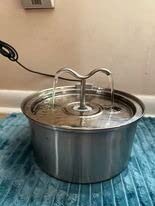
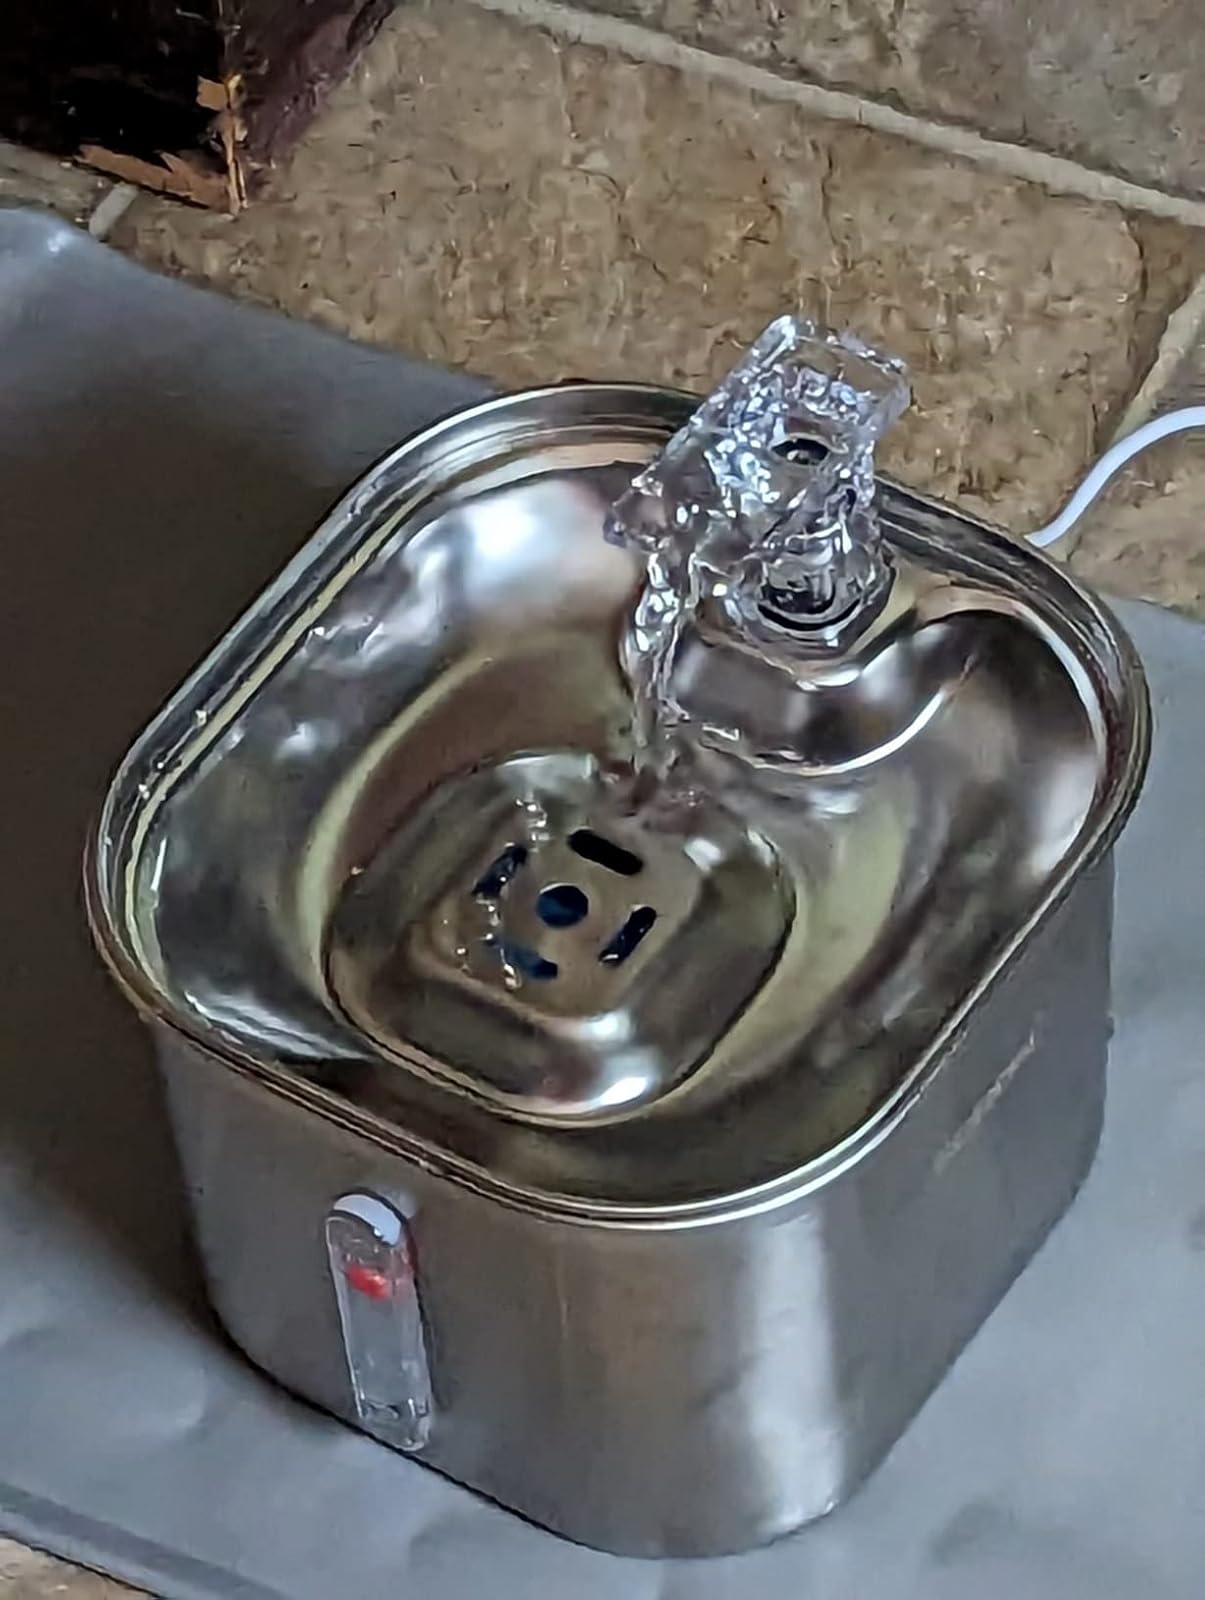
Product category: items_bowl
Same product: no